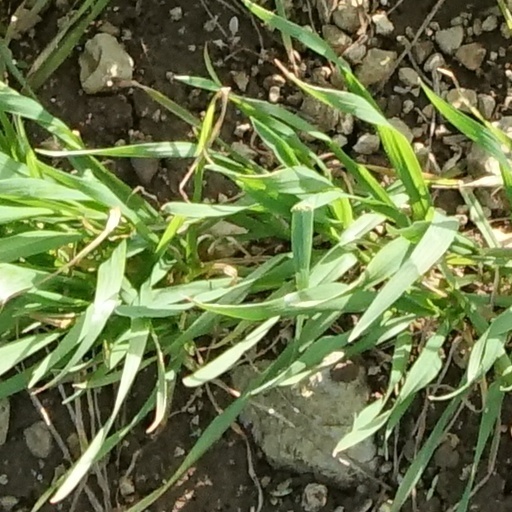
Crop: wheat